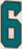
Number: 6